Frequency Changing Station

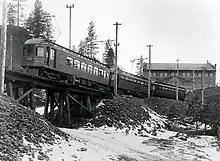
Frequency Changing Station in 1910 with Spokane and Inland Empire Railroad in the foreground

The main station housed four motor-generator sets, four 1250 kilowatt transformers, three 375 kilowatt transformers, and three 75 kilowatt transformers. The east wing of the station contained a 550-volt, 275-cell storage battery. All of this electrical equipment was removed around 1939, when the owning railroad sold the property.